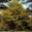
Label: maple_tree